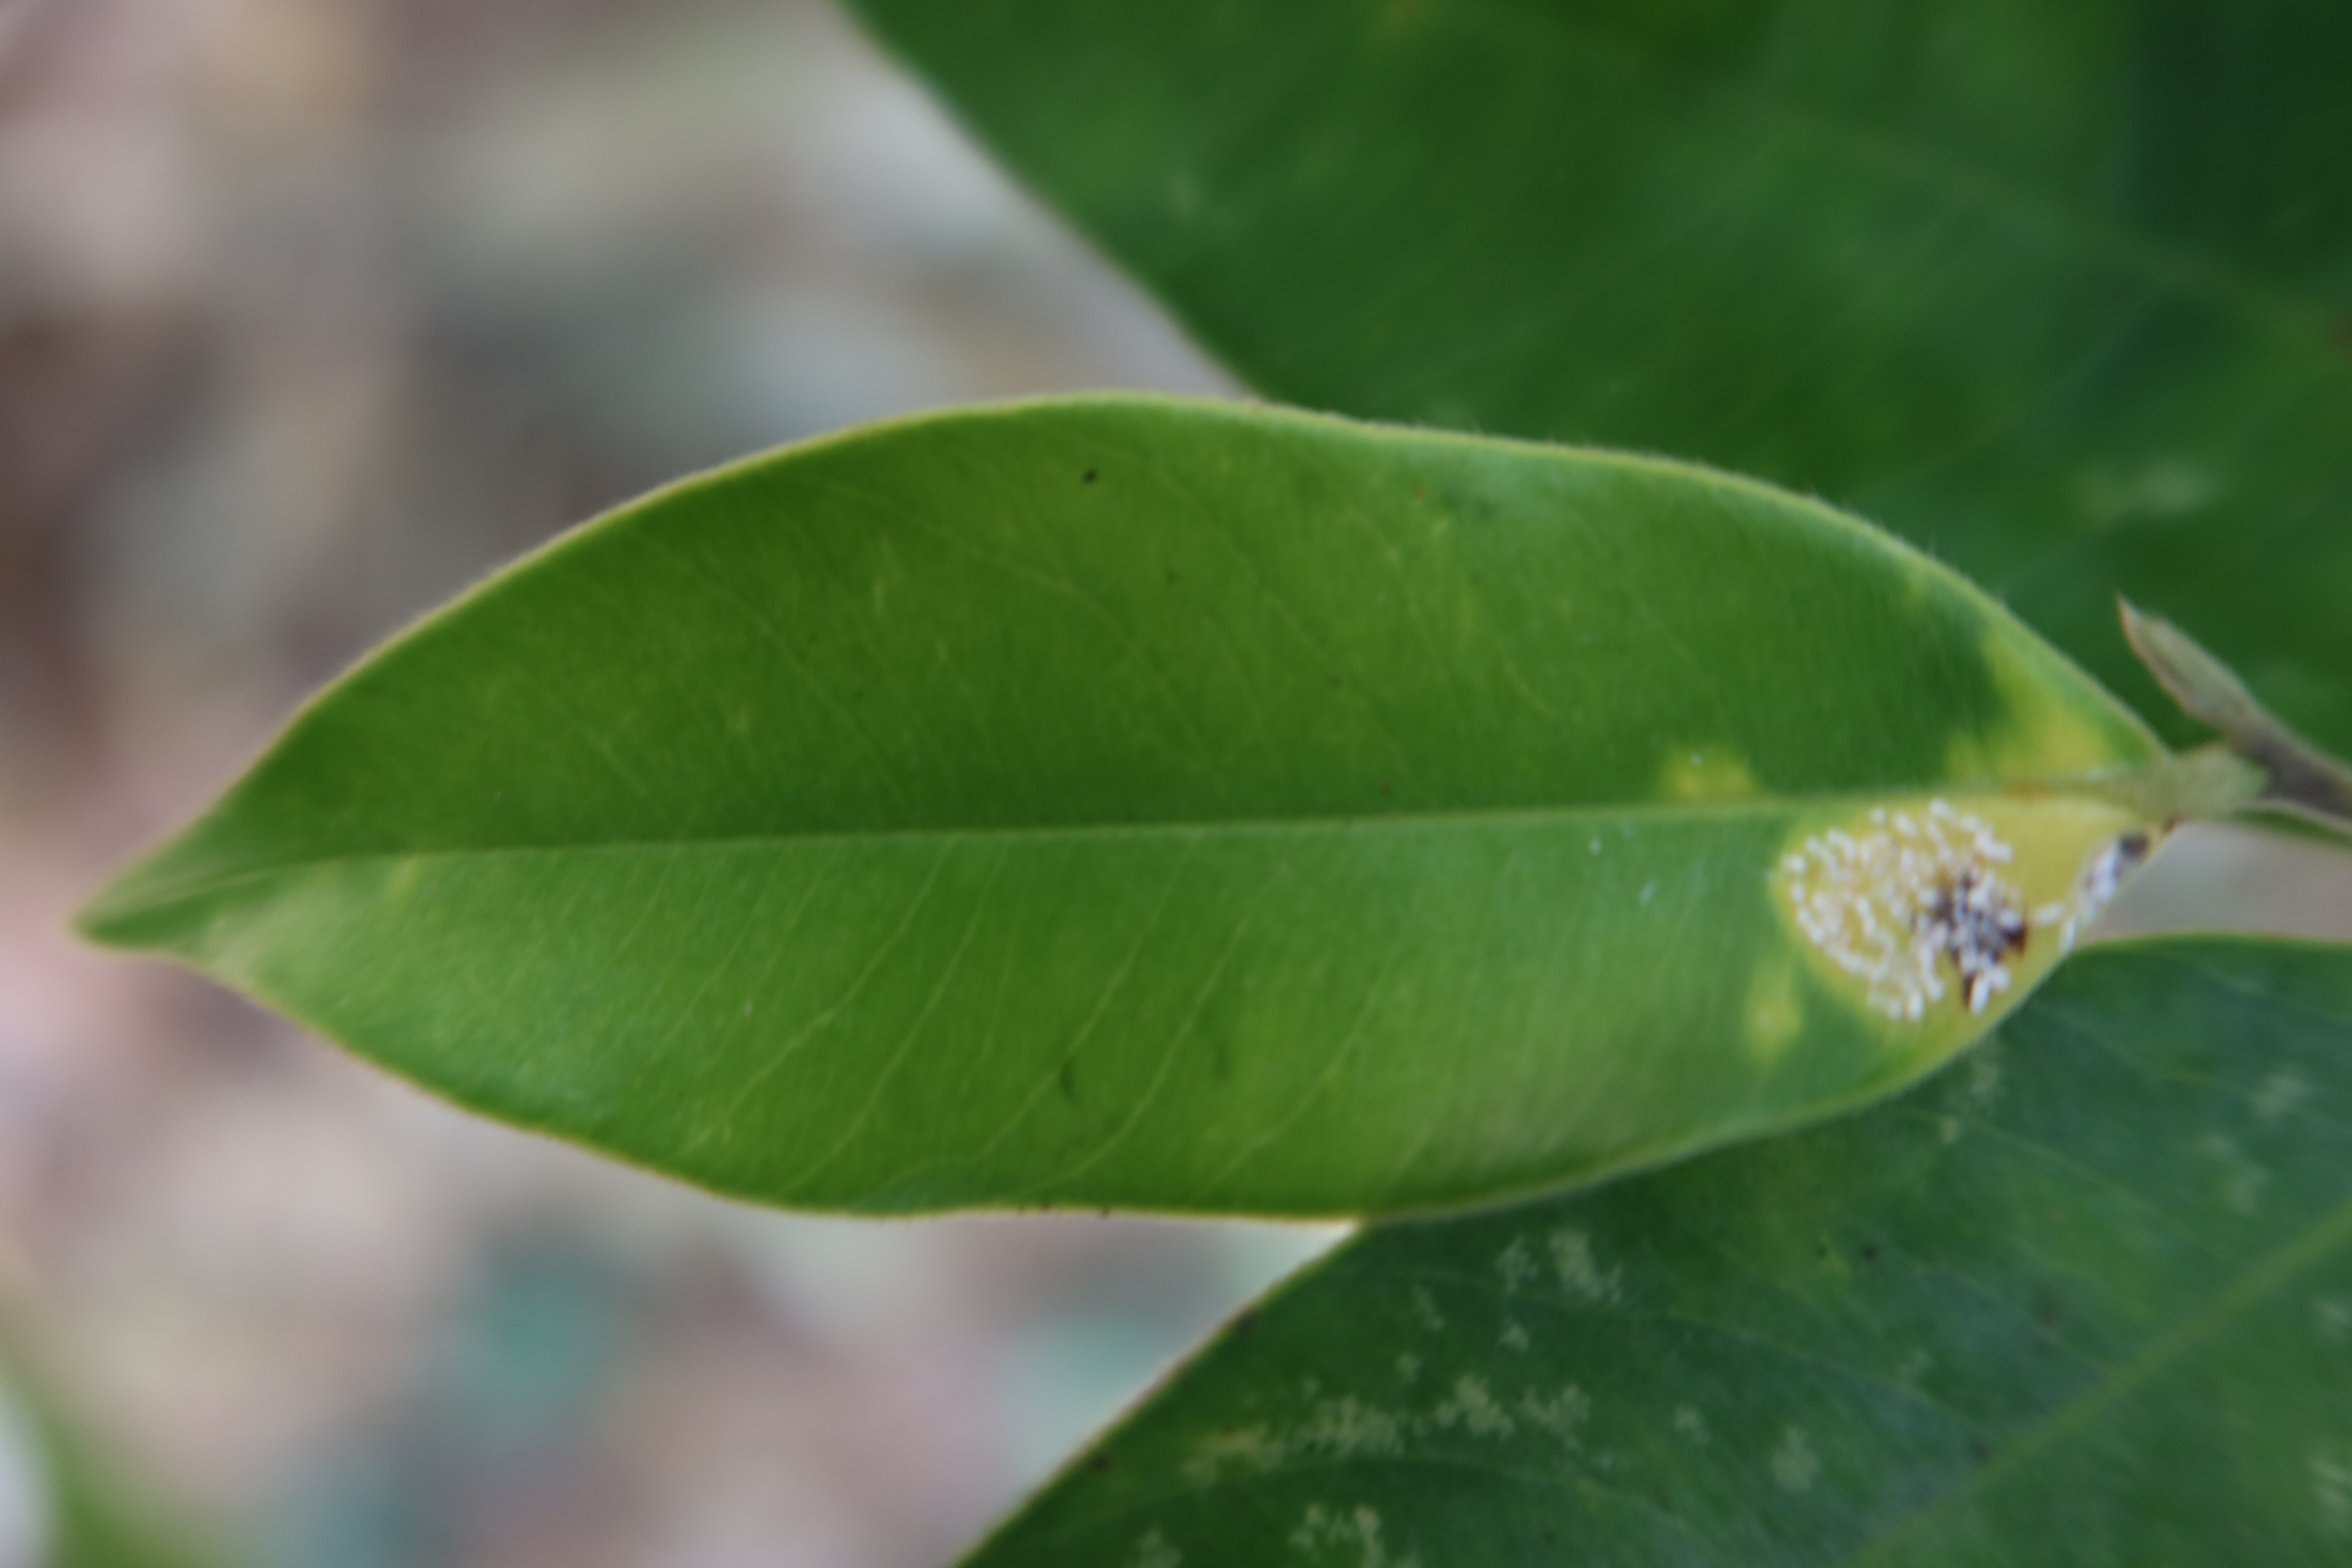
Label: Mealy bugs